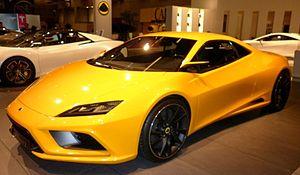
Stand Lotus Mondial de Paris